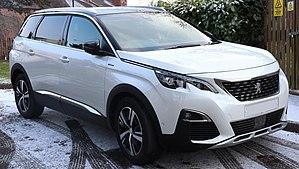
La Peugeot 5008 II est un SUV du constructeur automobile français Peugeot dévoilé à la presse le 7 septembre 2016, avant une présentation au public au Mondial de l'automobile de Paris 2016. Il s'agit pour l'essentiel d'une version 7 places de la 3008 II, commercialisée depuis le printemps 2017.